2008–2009 Chile listeriosis outbreak

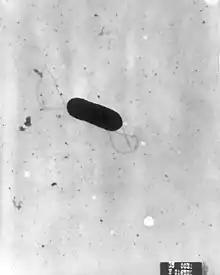
Image of "Listeria monocytogenes".

The outbreak of listeriosis revealed the need to implement an official microbiological criterion for the surveillance of this bacterium in Chile. The Ministry of Health presented a document with its proposal, prepared by its Food and Nutrition Department, to the "Codex Alimentarius" subcommittee on food hygiene, which it submitted for public consultation on its website. This document would be the basis for a decree establishing "zero tolerance" for the disease in three types of products; ready-to-eat foods ("cecinas", cheeses), baby food (milk) and food for medical use.